Sky position (RA, Dec in degrees): 350.395, 0.9202
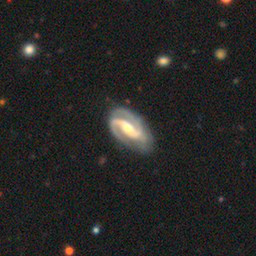
Galaxy morphology: Barred Spiral Galaxies